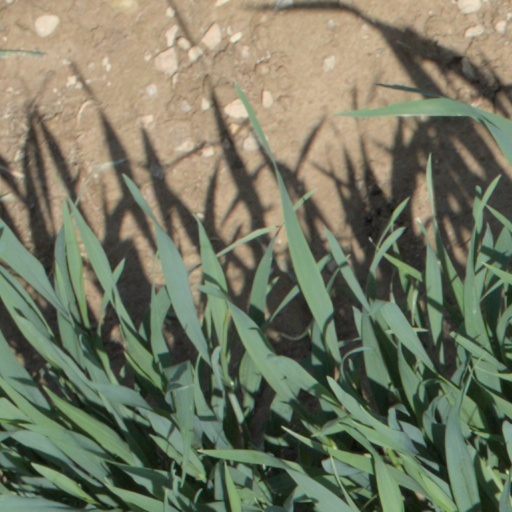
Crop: wheat